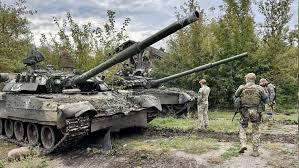
Label: T-80